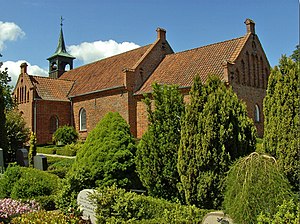
Klakring Kirke
Klakring Kirke
fra sydøst
Klakring Kirke er en kirke fra 1200-tallet opført i romansk stil, beliggende i Klakring, Hedensted Provsti. Den gennemgik en større ombygning i 1860'erne, hvor der bl.a. blev tilføjet et lille tårn og våbenhus.